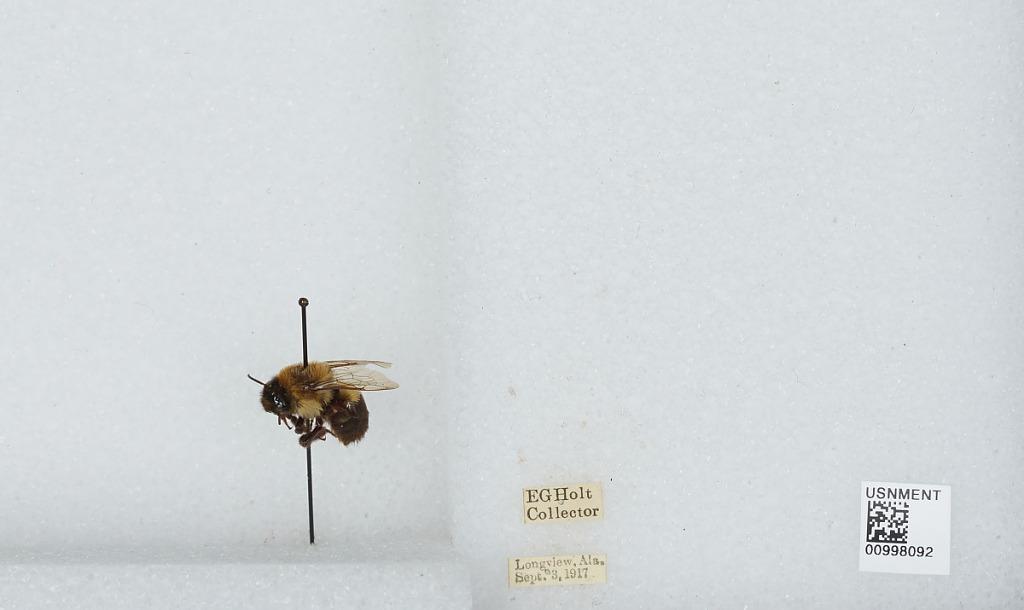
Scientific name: Bombus (Pyrobombus) impatiens Cresson
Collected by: E. Holt
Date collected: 1917-9-3
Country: United States
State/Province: Alabama
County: Cullman
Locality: Longview
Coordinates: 34.251, -86.886